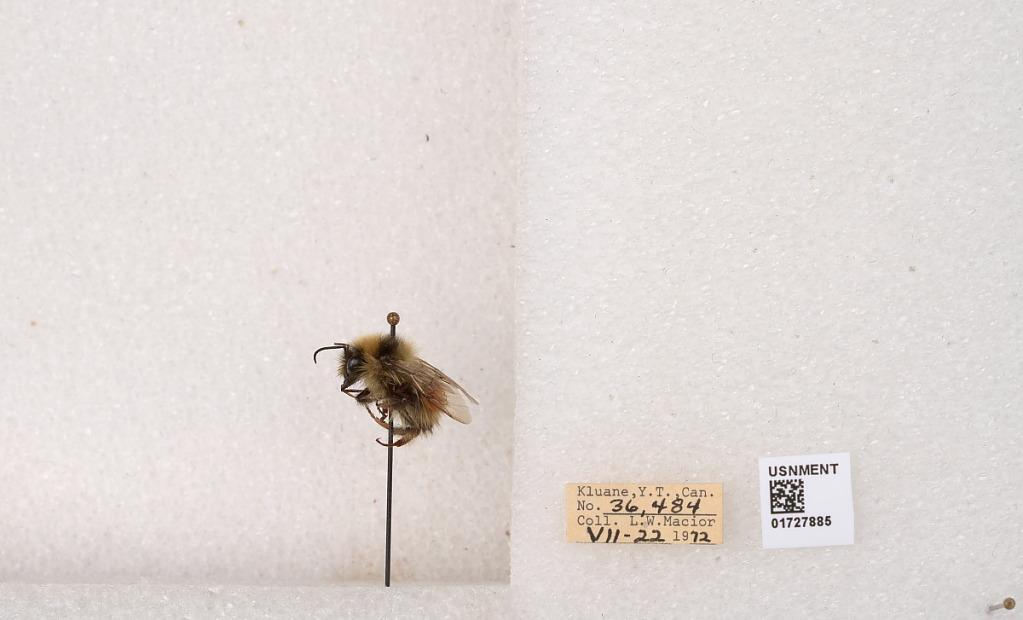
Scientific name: Bombus (Pyrobombus) sylvicola Kirby
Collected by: L. Macior
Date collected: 1972-7-22
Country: Canada
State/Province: Yukon Teritory
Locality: Kluane National Park and Reserve
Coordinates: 60.7493, -139.504